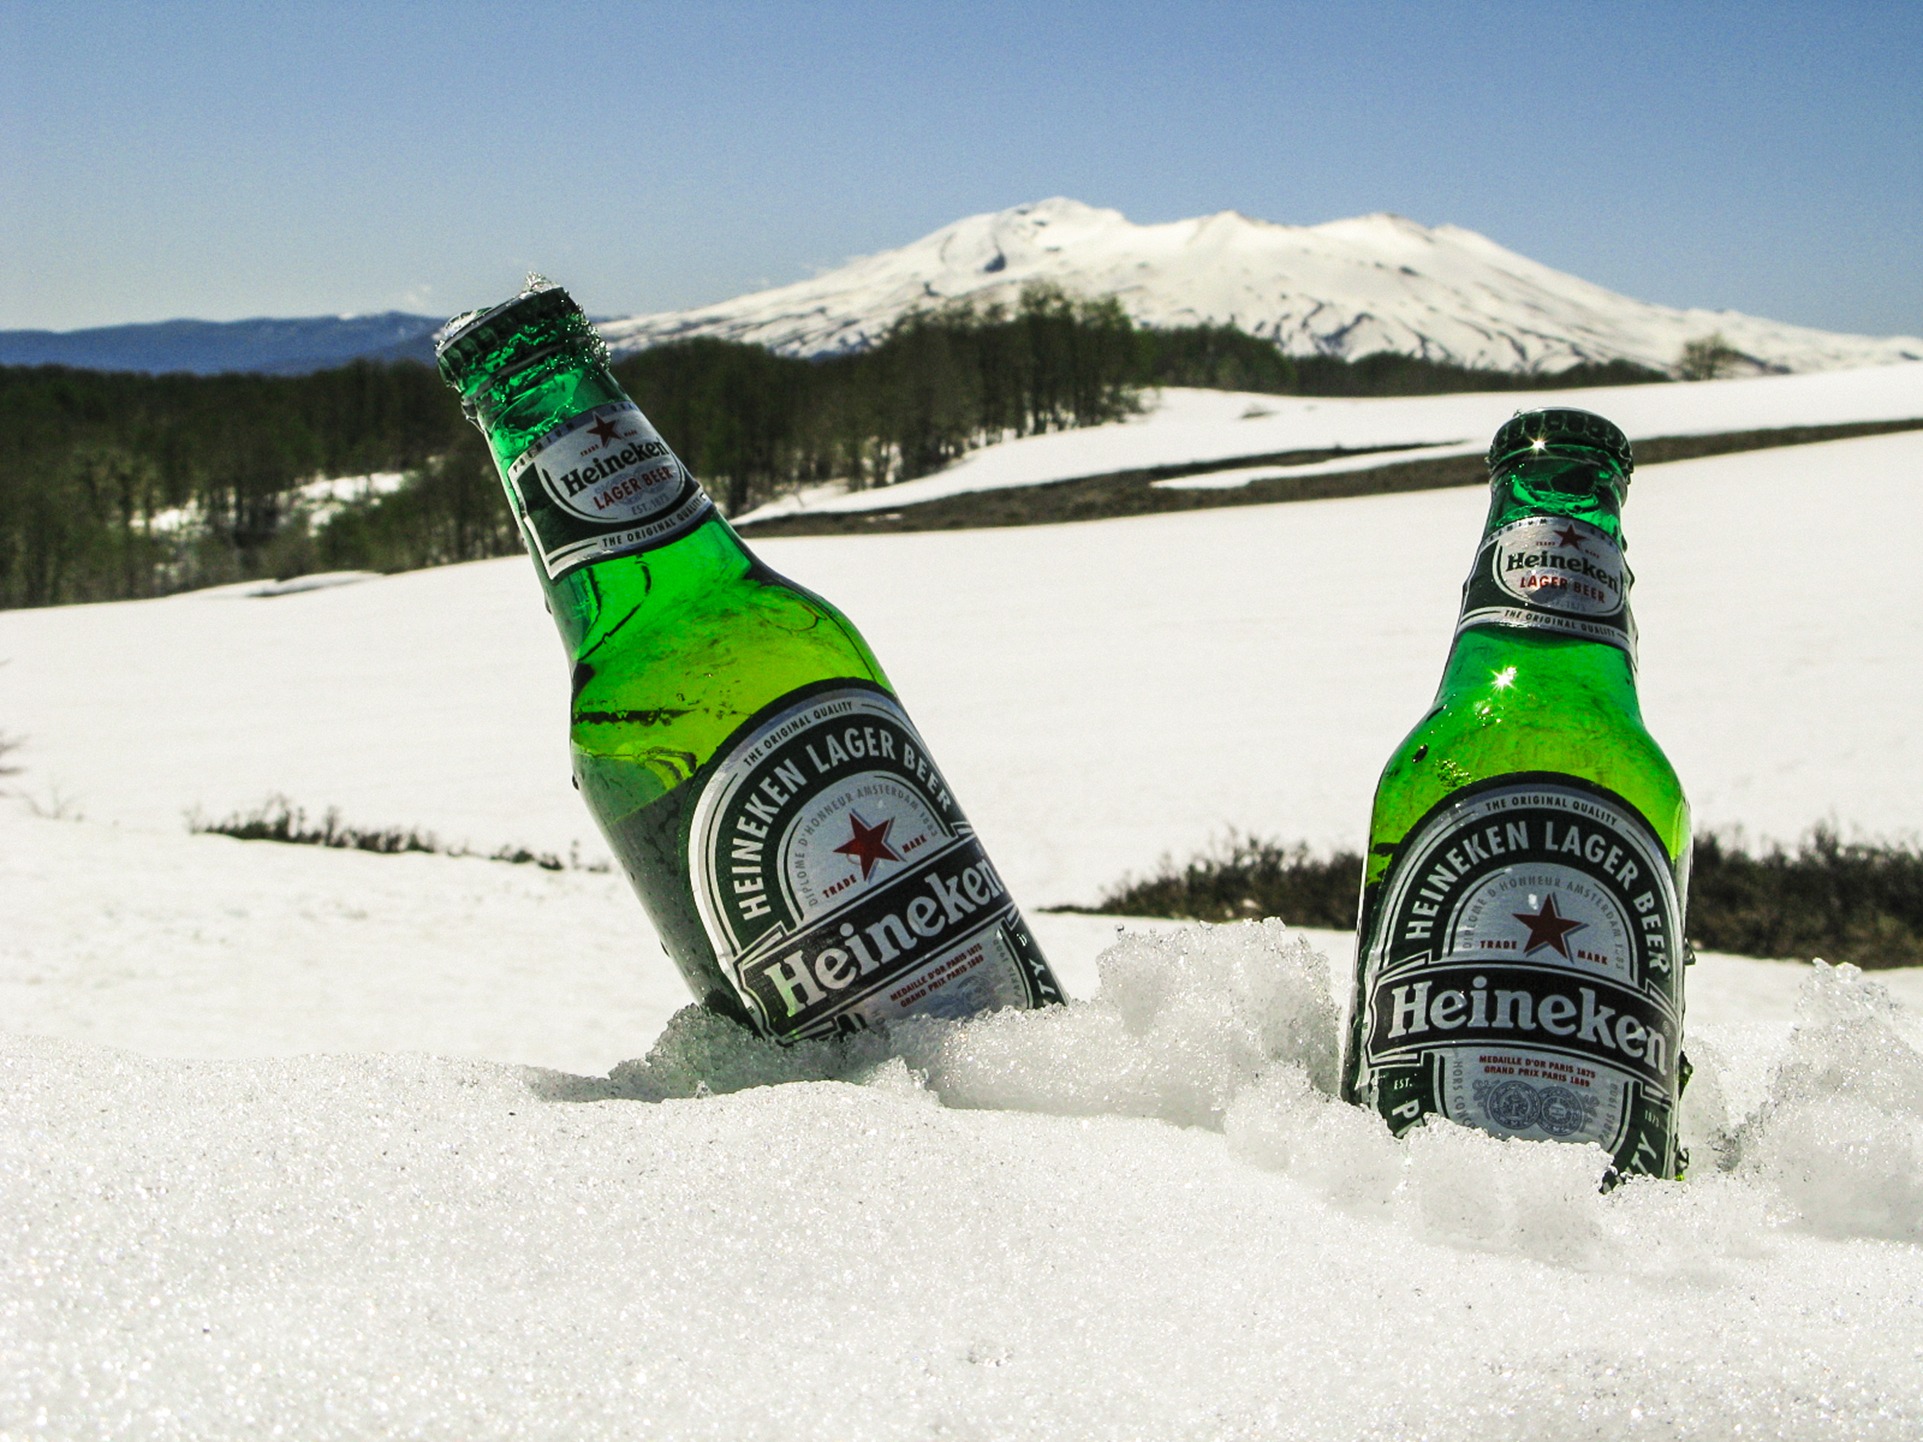
water, nature, snow, cold, winter, glass, ice, green, beverage, drink, bottle, beer, alcohol, lager, picnic, bottles, heineken, refreshment, beer bottle, freezing, glass bottles, father's day